Panther KF51

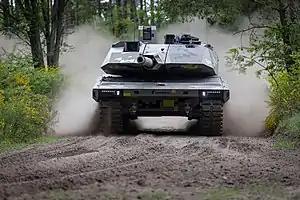
Rheinmetall Panther KF51

The Panther KF51 (KF is short for German ""Kettenfahrzeug"" ) is a German fourth-generation main battle tank (MBT) that is under development by Rheinmetall Landsysteme (part of Rheinmetall's Vehicle Systems division). It was unveiled publicly at the Eurosatory defence exhibition on 13 June 2022.